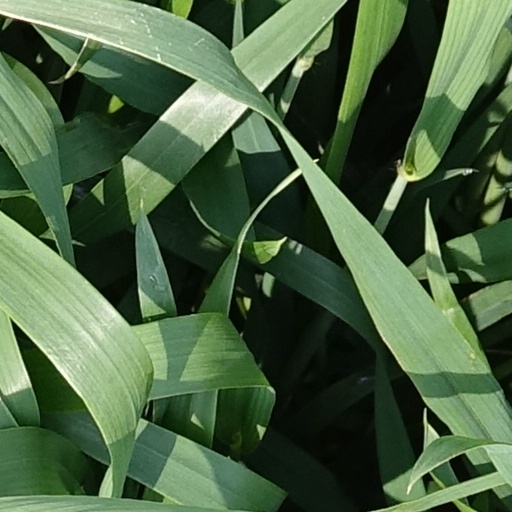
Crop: wheat